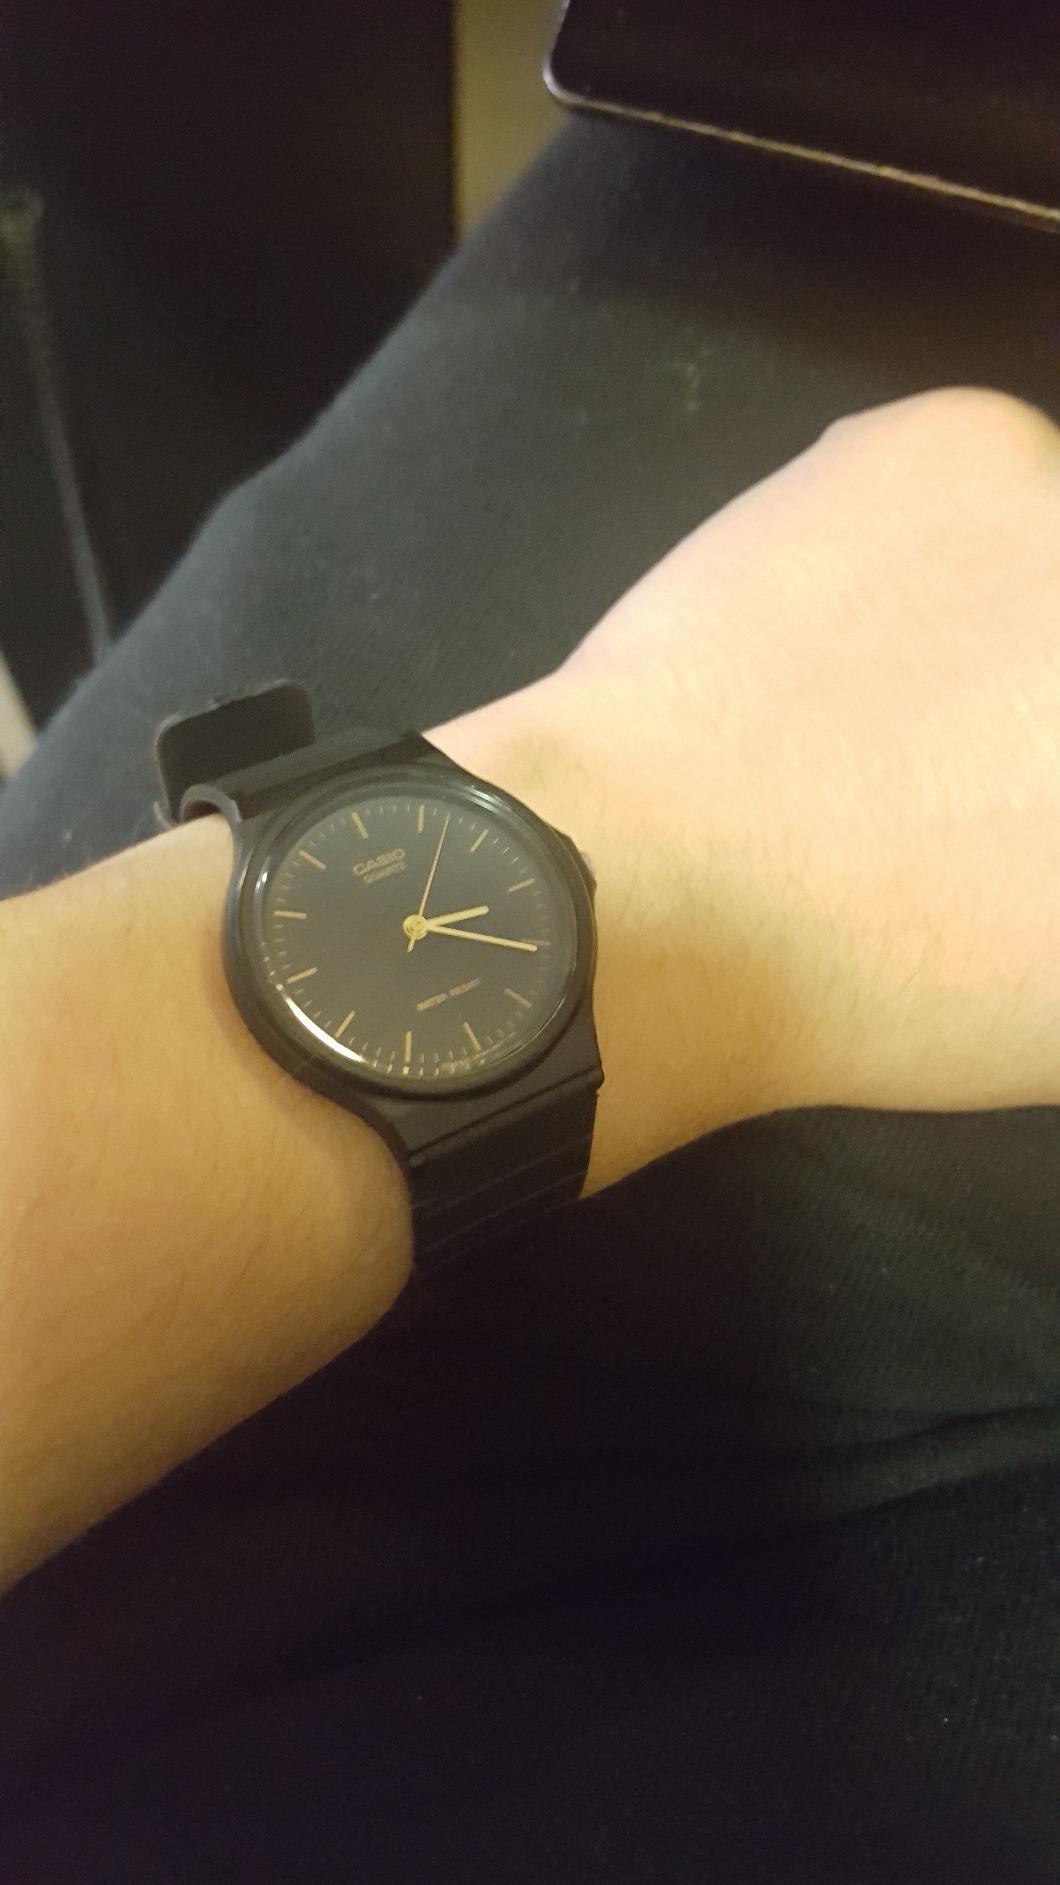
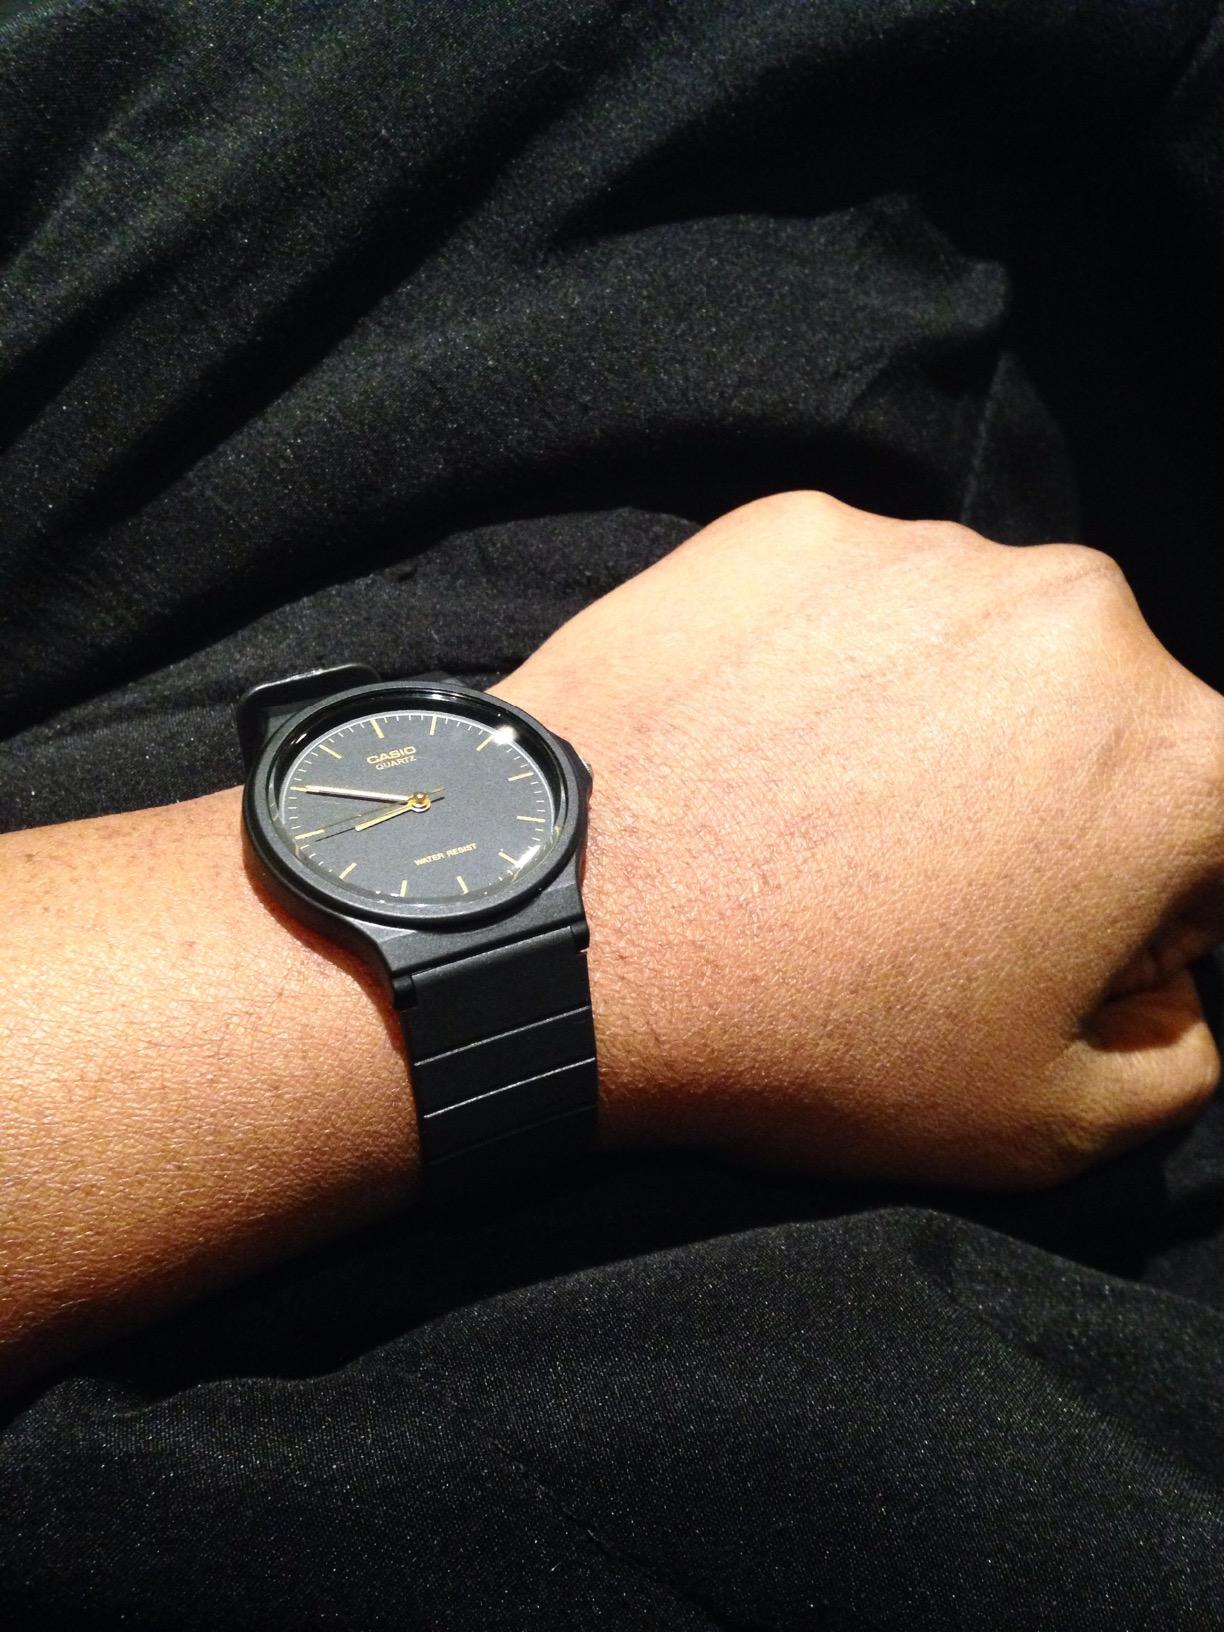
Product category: accessories_watch
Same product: yes